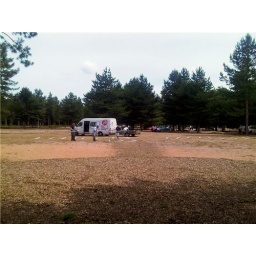
The very first steps in building our forest theatre...